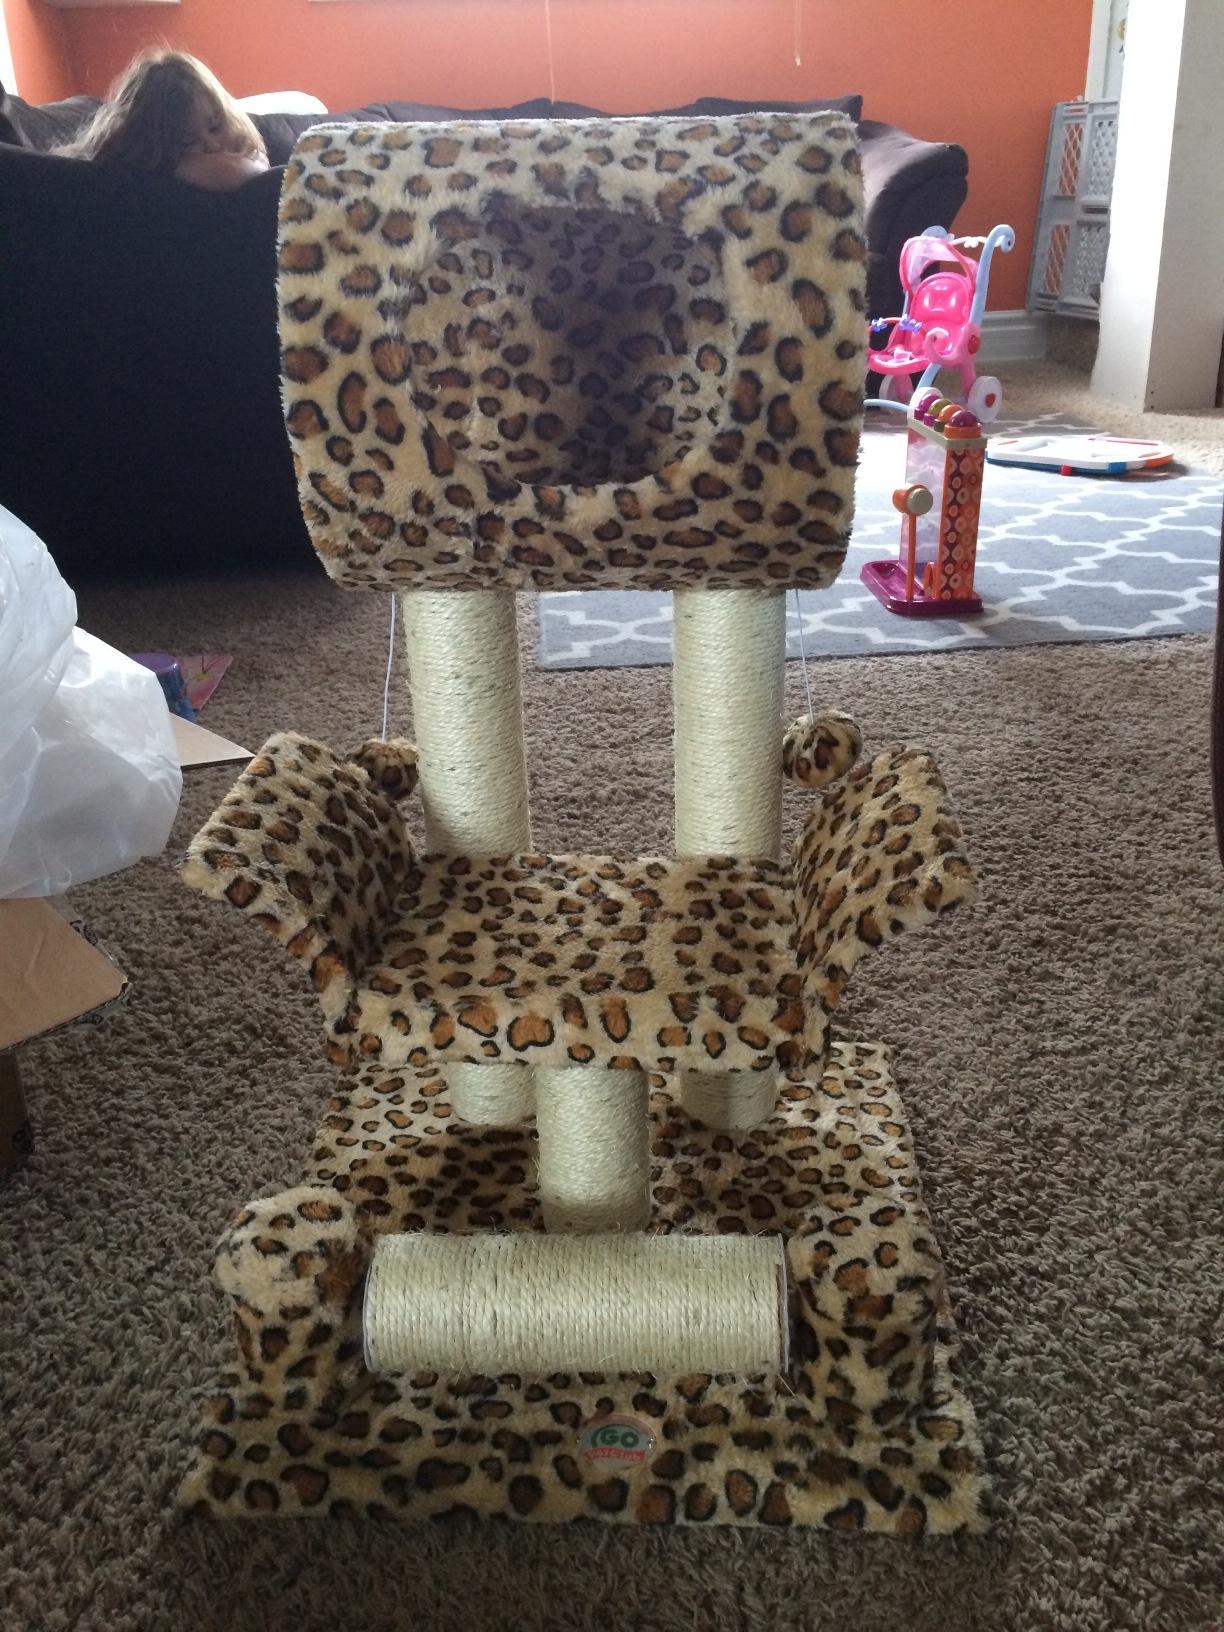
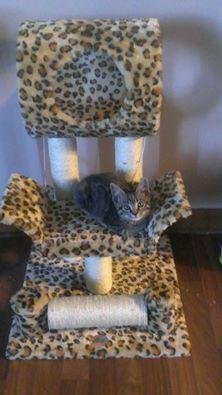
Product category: items_cat tree
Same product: yes